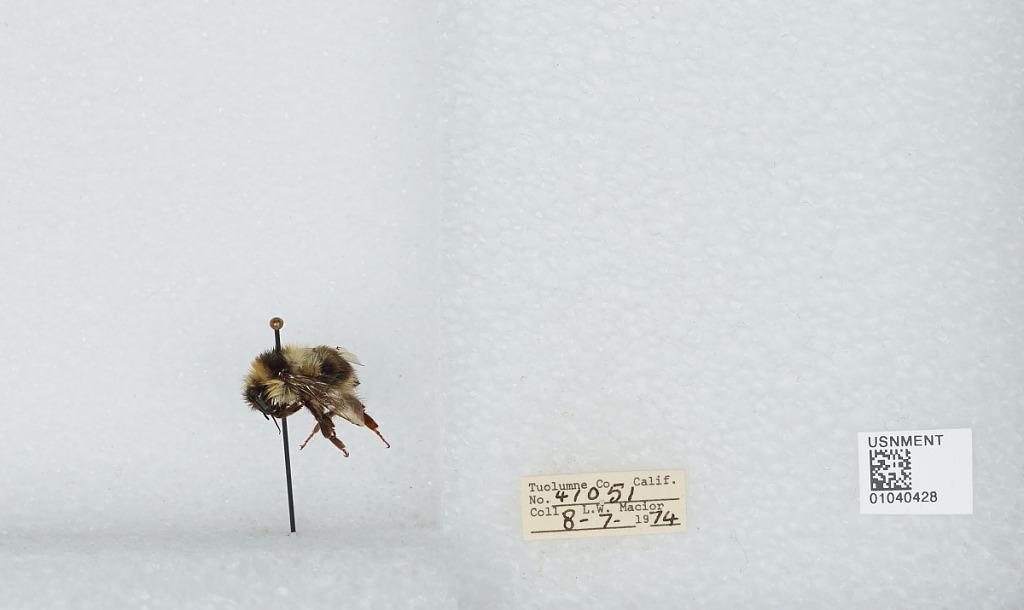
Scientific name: Bombus (Cullumanobombus) rufocinctus Cresson
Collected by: L. Macior
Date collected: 1974-8-7
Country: United States
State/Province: California
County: Tuolumne
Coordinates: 38.02, -119.93